SpVg Blau-Weiß 90 Berlin

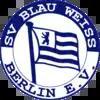
Former crest of the club

SpVg Blau-Weiß 90 Berlin's predecessor club, SpVgg Blau-Weiß 1890 Berlin, was declared bankrupt and folded on 28 June 1992. As a result, then-named SV Blau Weiss Berlin was established as an indirect successor club, similar to SV Tasmania-Gropiusstadt 1973. The team entered into the lowest possible local league, the 3. Kreisklasse Staffel C, and have even made it as high as the Landesliga-Berlin in recent years before being relegated again.